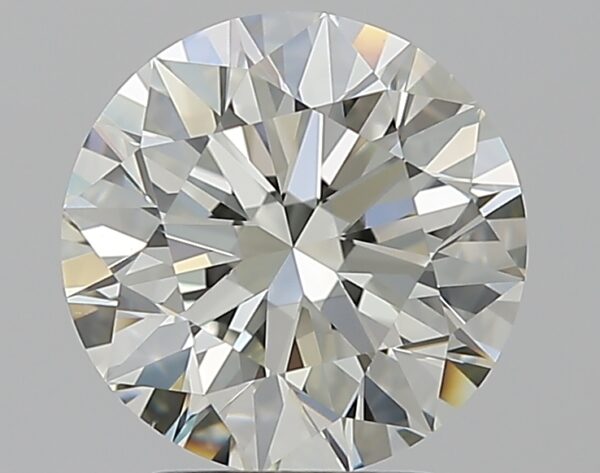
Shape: round
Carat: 2.51
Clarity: VS1
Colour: K
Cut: EX
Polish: EX
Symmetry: EX
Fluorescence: N
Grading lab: GIA
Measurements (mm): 8.63 x 8.69 x 5.4